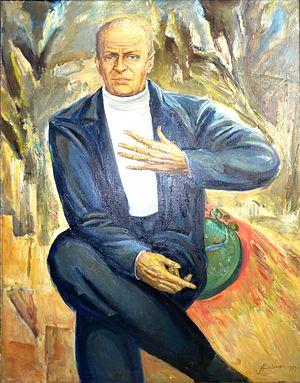
La culture de la Biélorussie, pays de l'Europe de l'Est, désigne d'abord les pratiques culturelles observables de ses habitants.